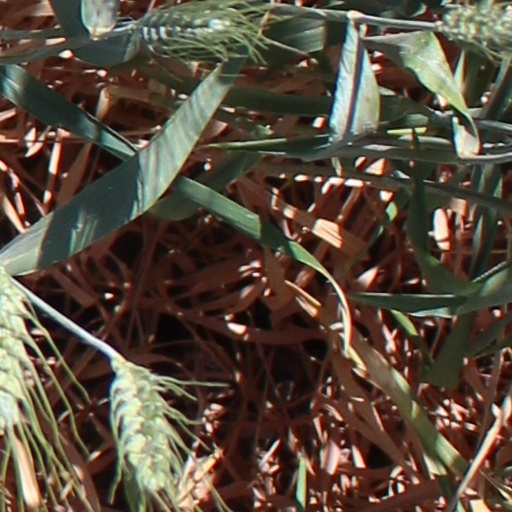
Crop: wheat